Rhododendron canadense

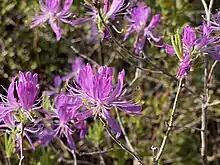
"Rhododendron canadense" (L.) Torrey. (fr), Quebec, Canada

The wild distribution of the rhodora begins at its easternmost extreme in Canada in Newfoundland and extends into eastern Ontario and the United States, where it has its most famous home in New England and also occurs naturally in New York, New Jersey, and at high altitudes in the Appalachian Mountains further south to Pennsylvania. It thrives in the moist, acidic soils of bogs, swamps, and clearings in woodlands.